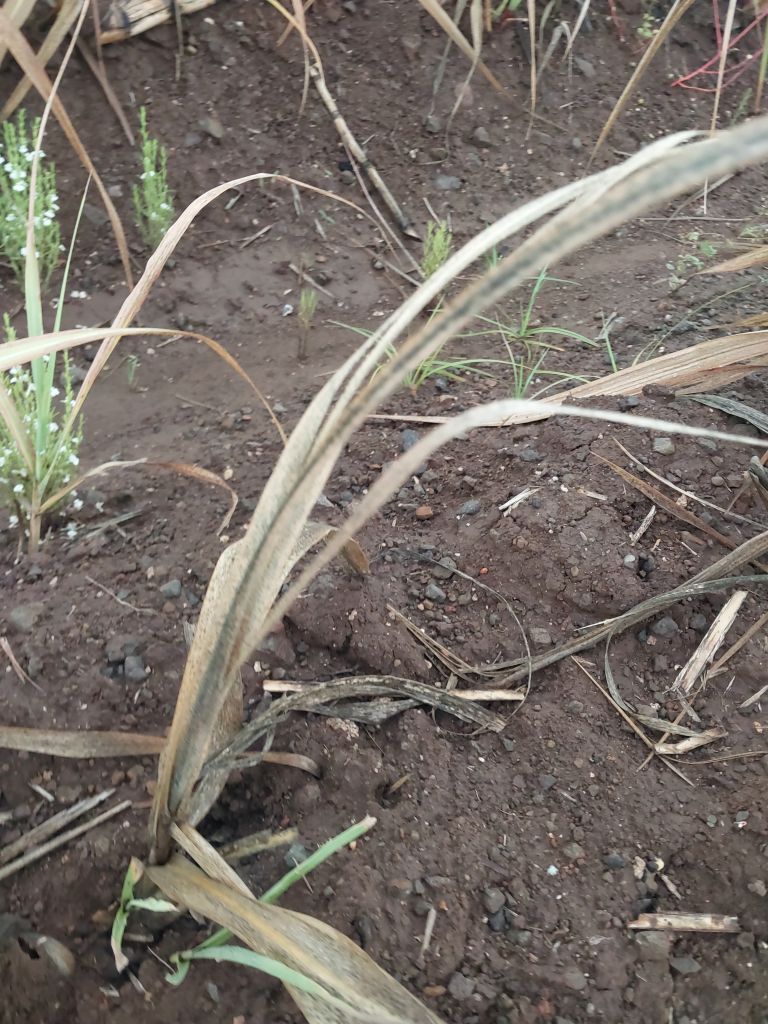
Label: Sett Rot